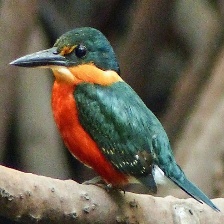
Species: PYGMY KINGFISHER
Scientific name: ISPIDINA PICTA